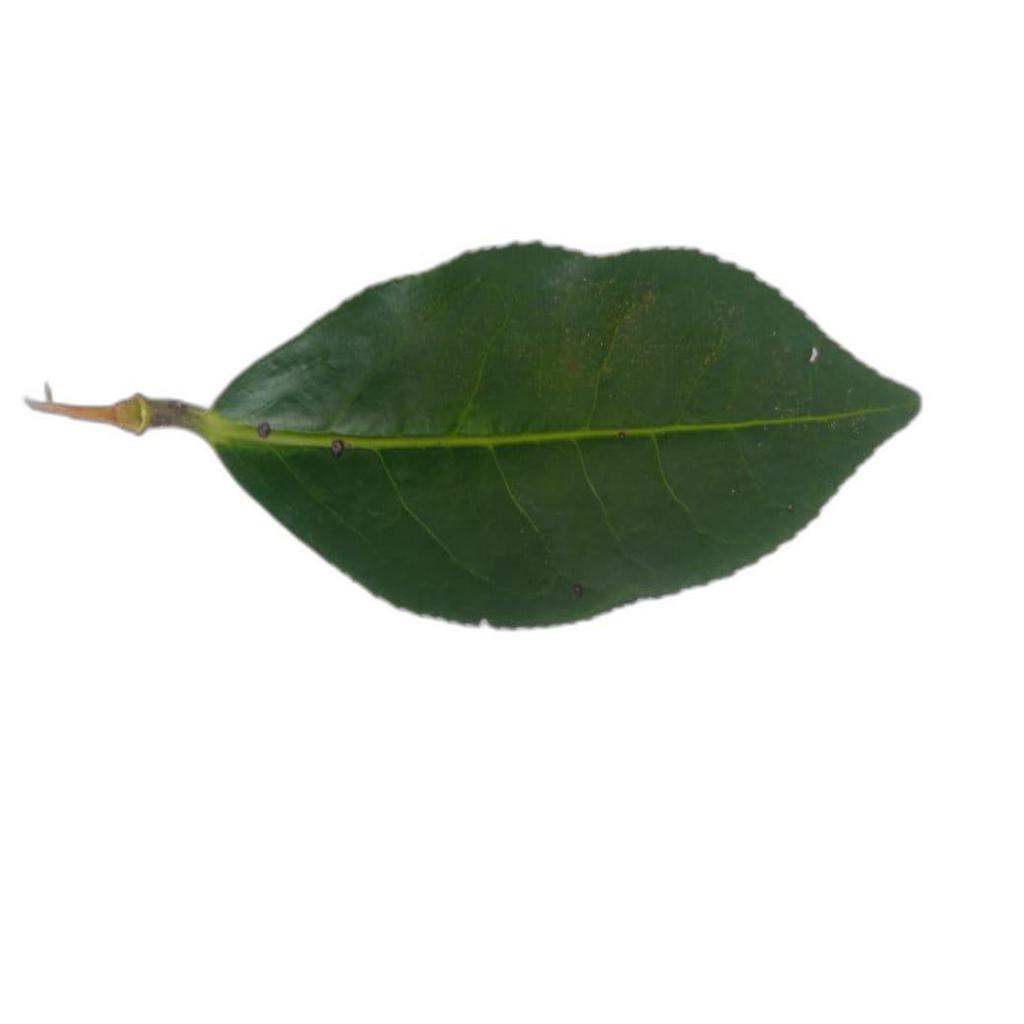
Label: Healthy